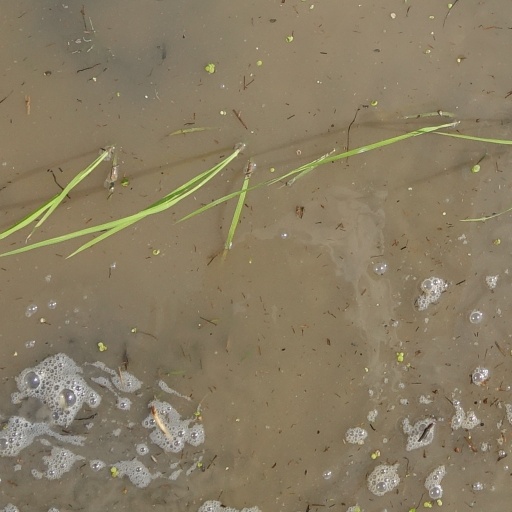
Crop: rice